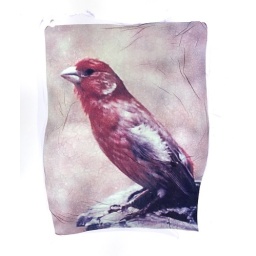
polaroid emulsion lift. red bird in savannah, ga